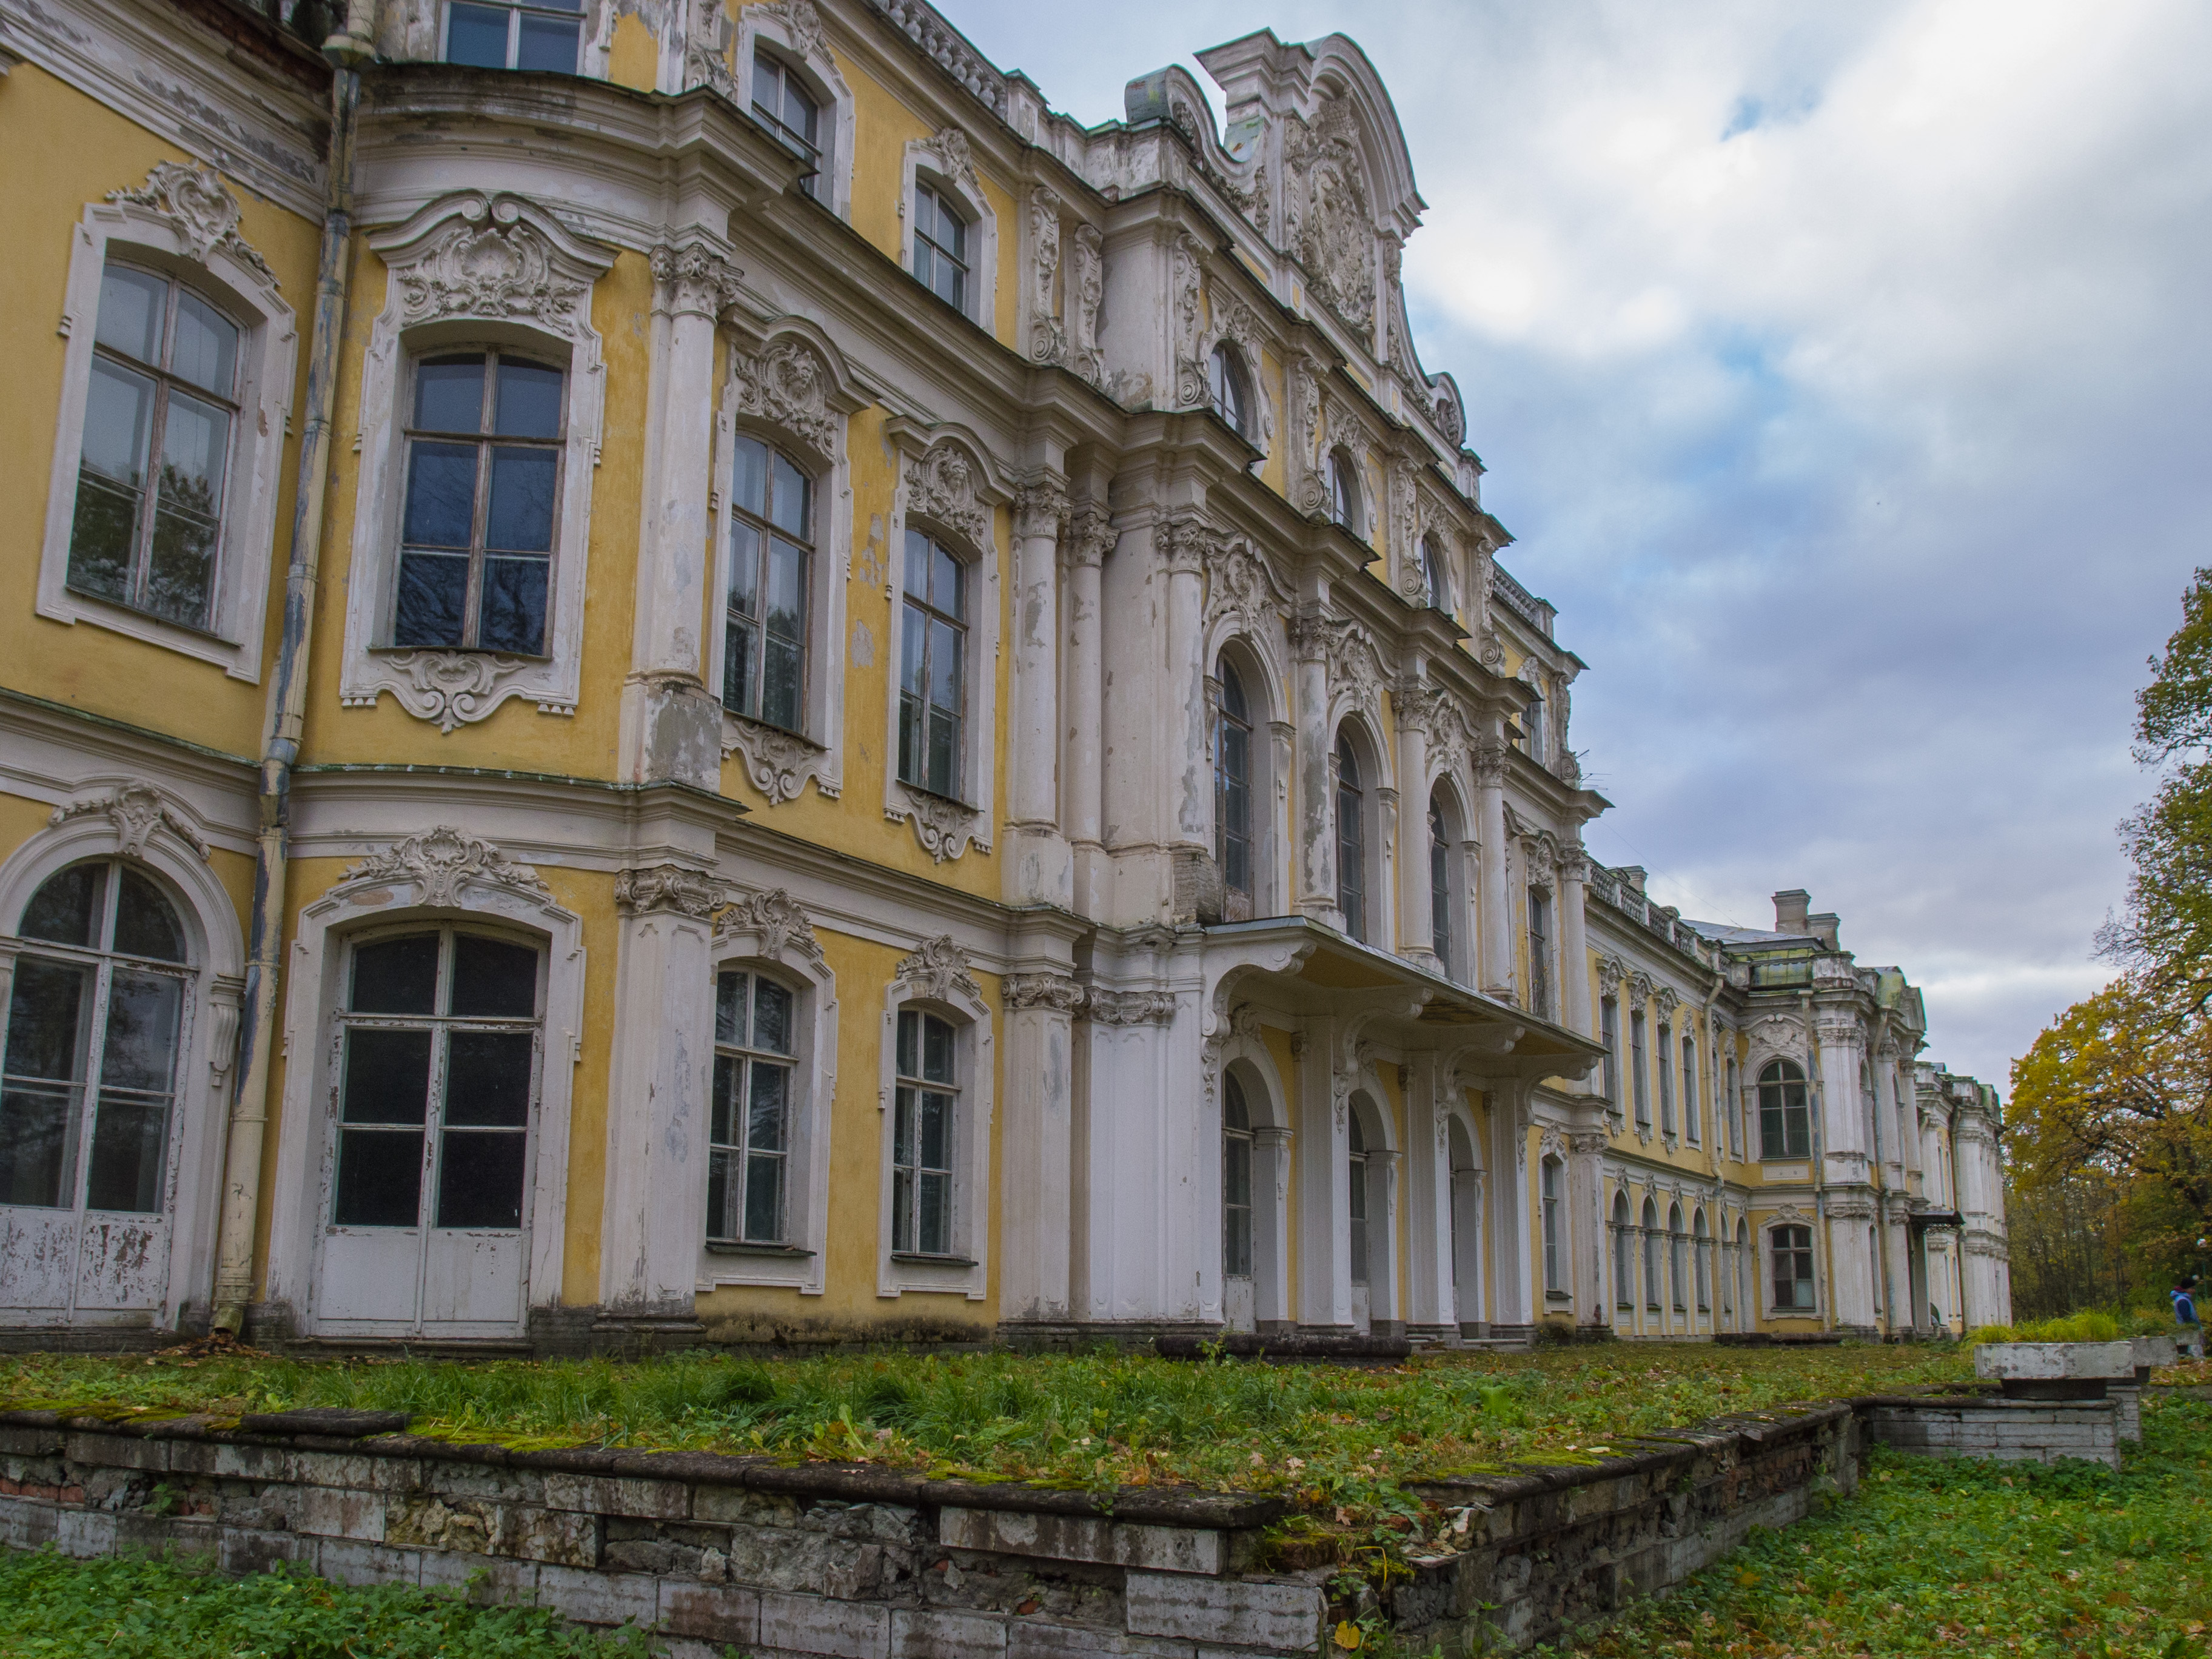
image, building, estate, architecture, mansion, landmark, house, property, classical architecture, palace, chateau, manor house, stately home, facade, home, historic house, sky, tree, real estate, listed building, window, villa